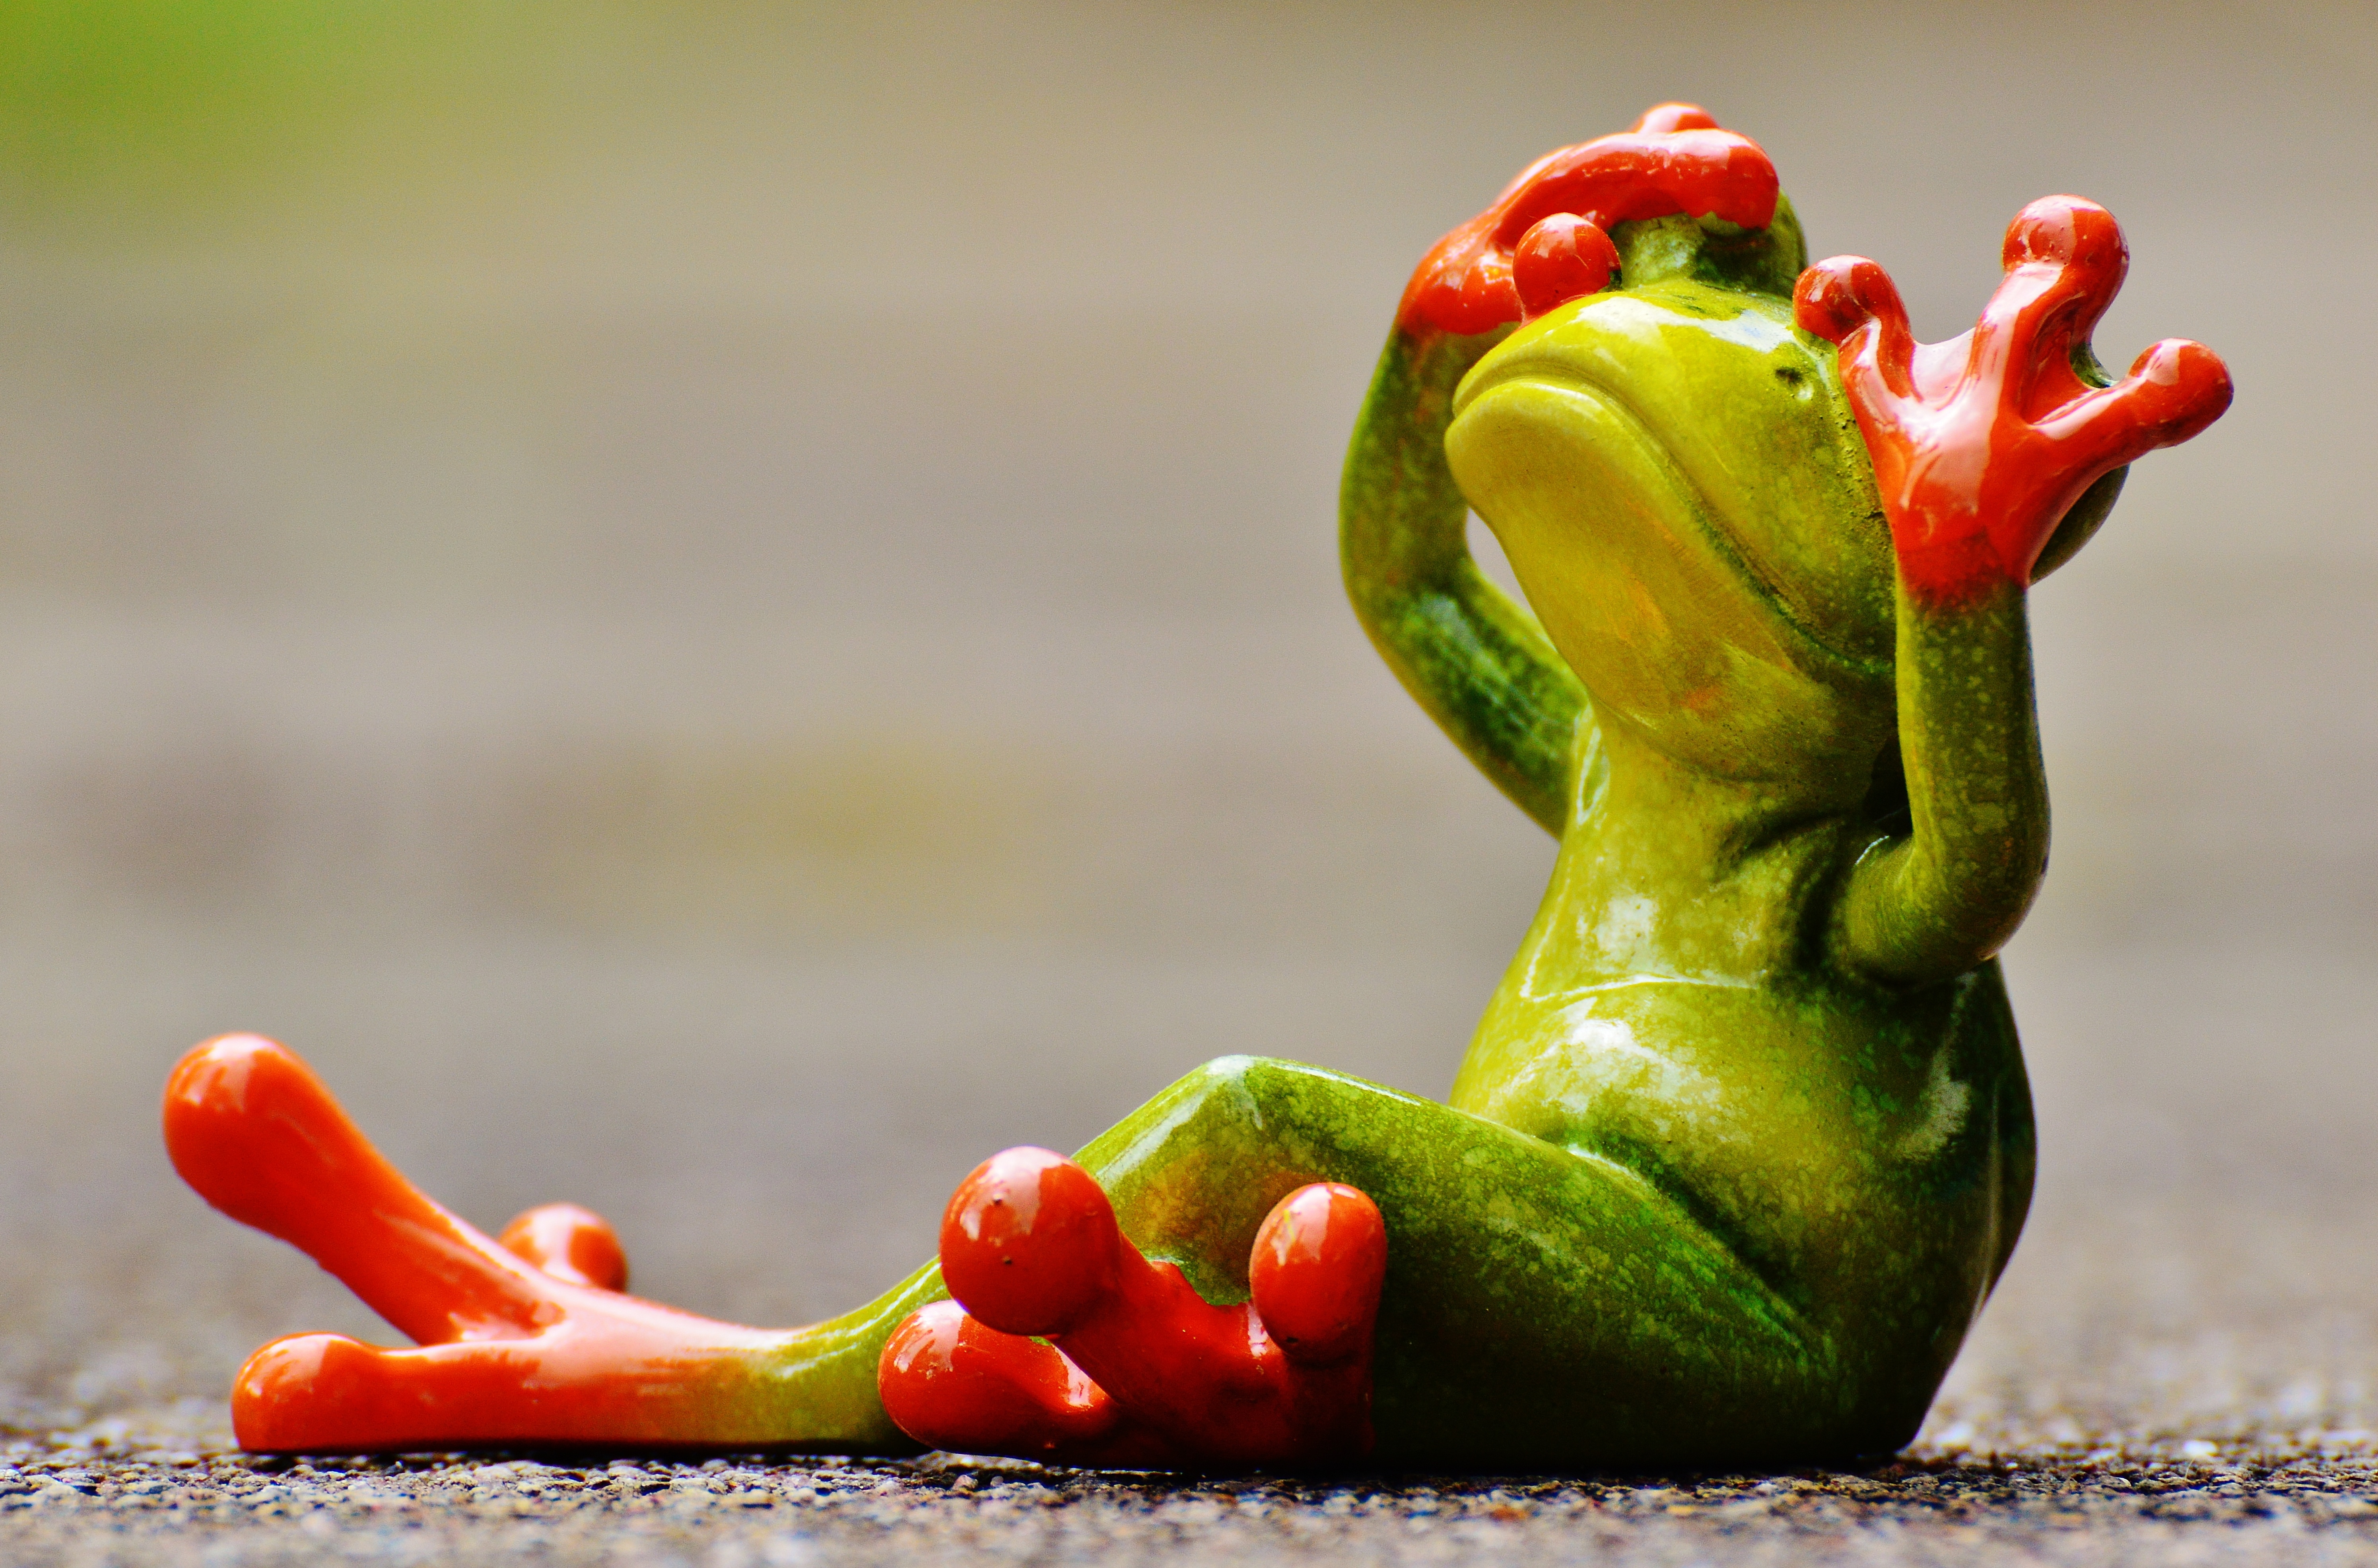
plant, flower, animal, cute, food, green, red, produce, color, frog, amphibian, sit, tree frog, fun, figure, funny, frogs, macro photography, not see